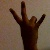
The image shows a hand gesture representing the number 7 in Indian Sign Language.